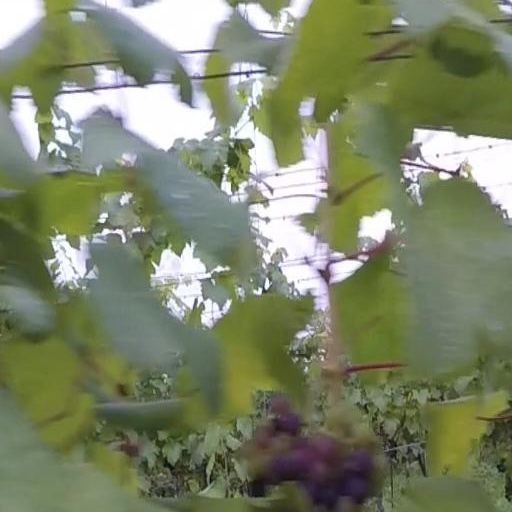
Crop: grape